Alkylidene ketene

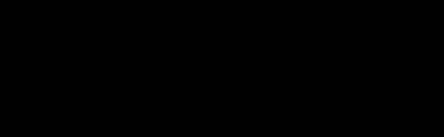
Photochemical cleavage of alpha-methylene ketone to form methylene ketene

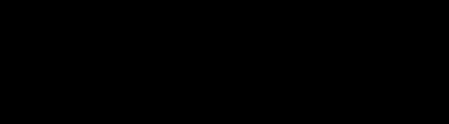
Ring opening of azetidinone to form methylene ketene

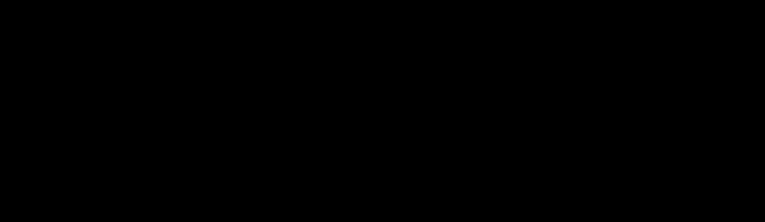
Photolysis of 3-diazobenzofuranone to make ketene and o-quinoid methyleneketene

Pyrolysis of anhydrides and intramolecular hydrogen transfer in a propiolic acid can also make alkylidene ketenes. This particular transformation is believed to go through a propiolaldehyde intermediate that generates acetylene via carbon monoxide loss.